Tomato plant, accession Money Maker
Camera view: horizontal (90 deg, fisheye); turntable rotation: 210 degrees
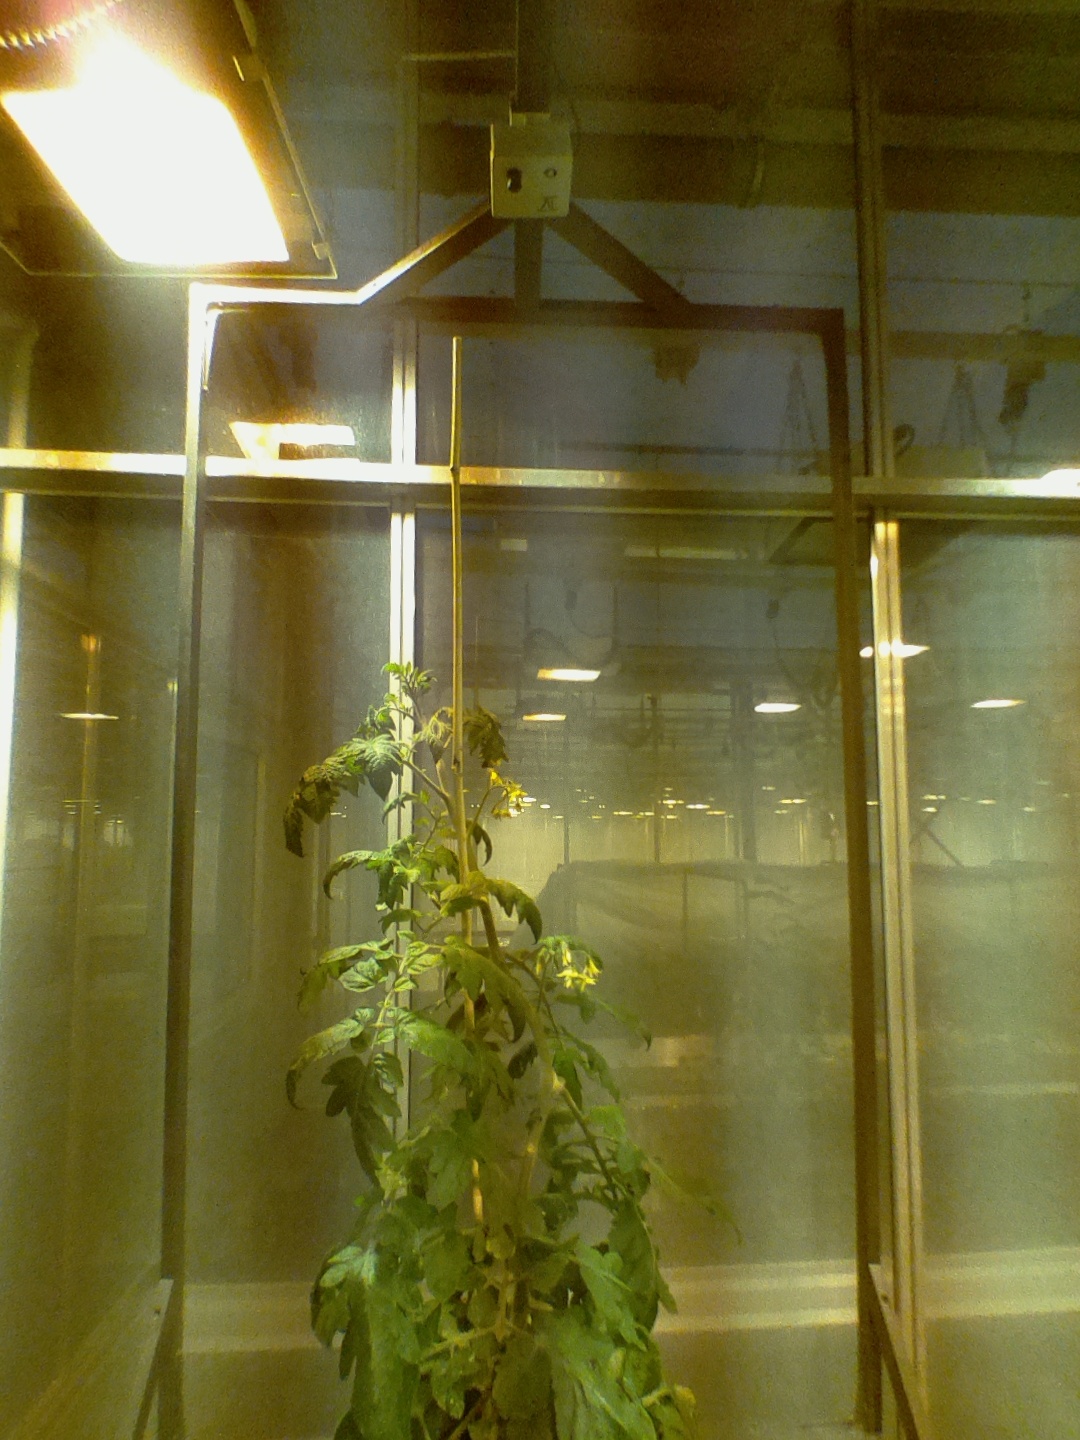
BBCH growth stage 67: Full flowering, 70%-80% of flowers open, more petals falling